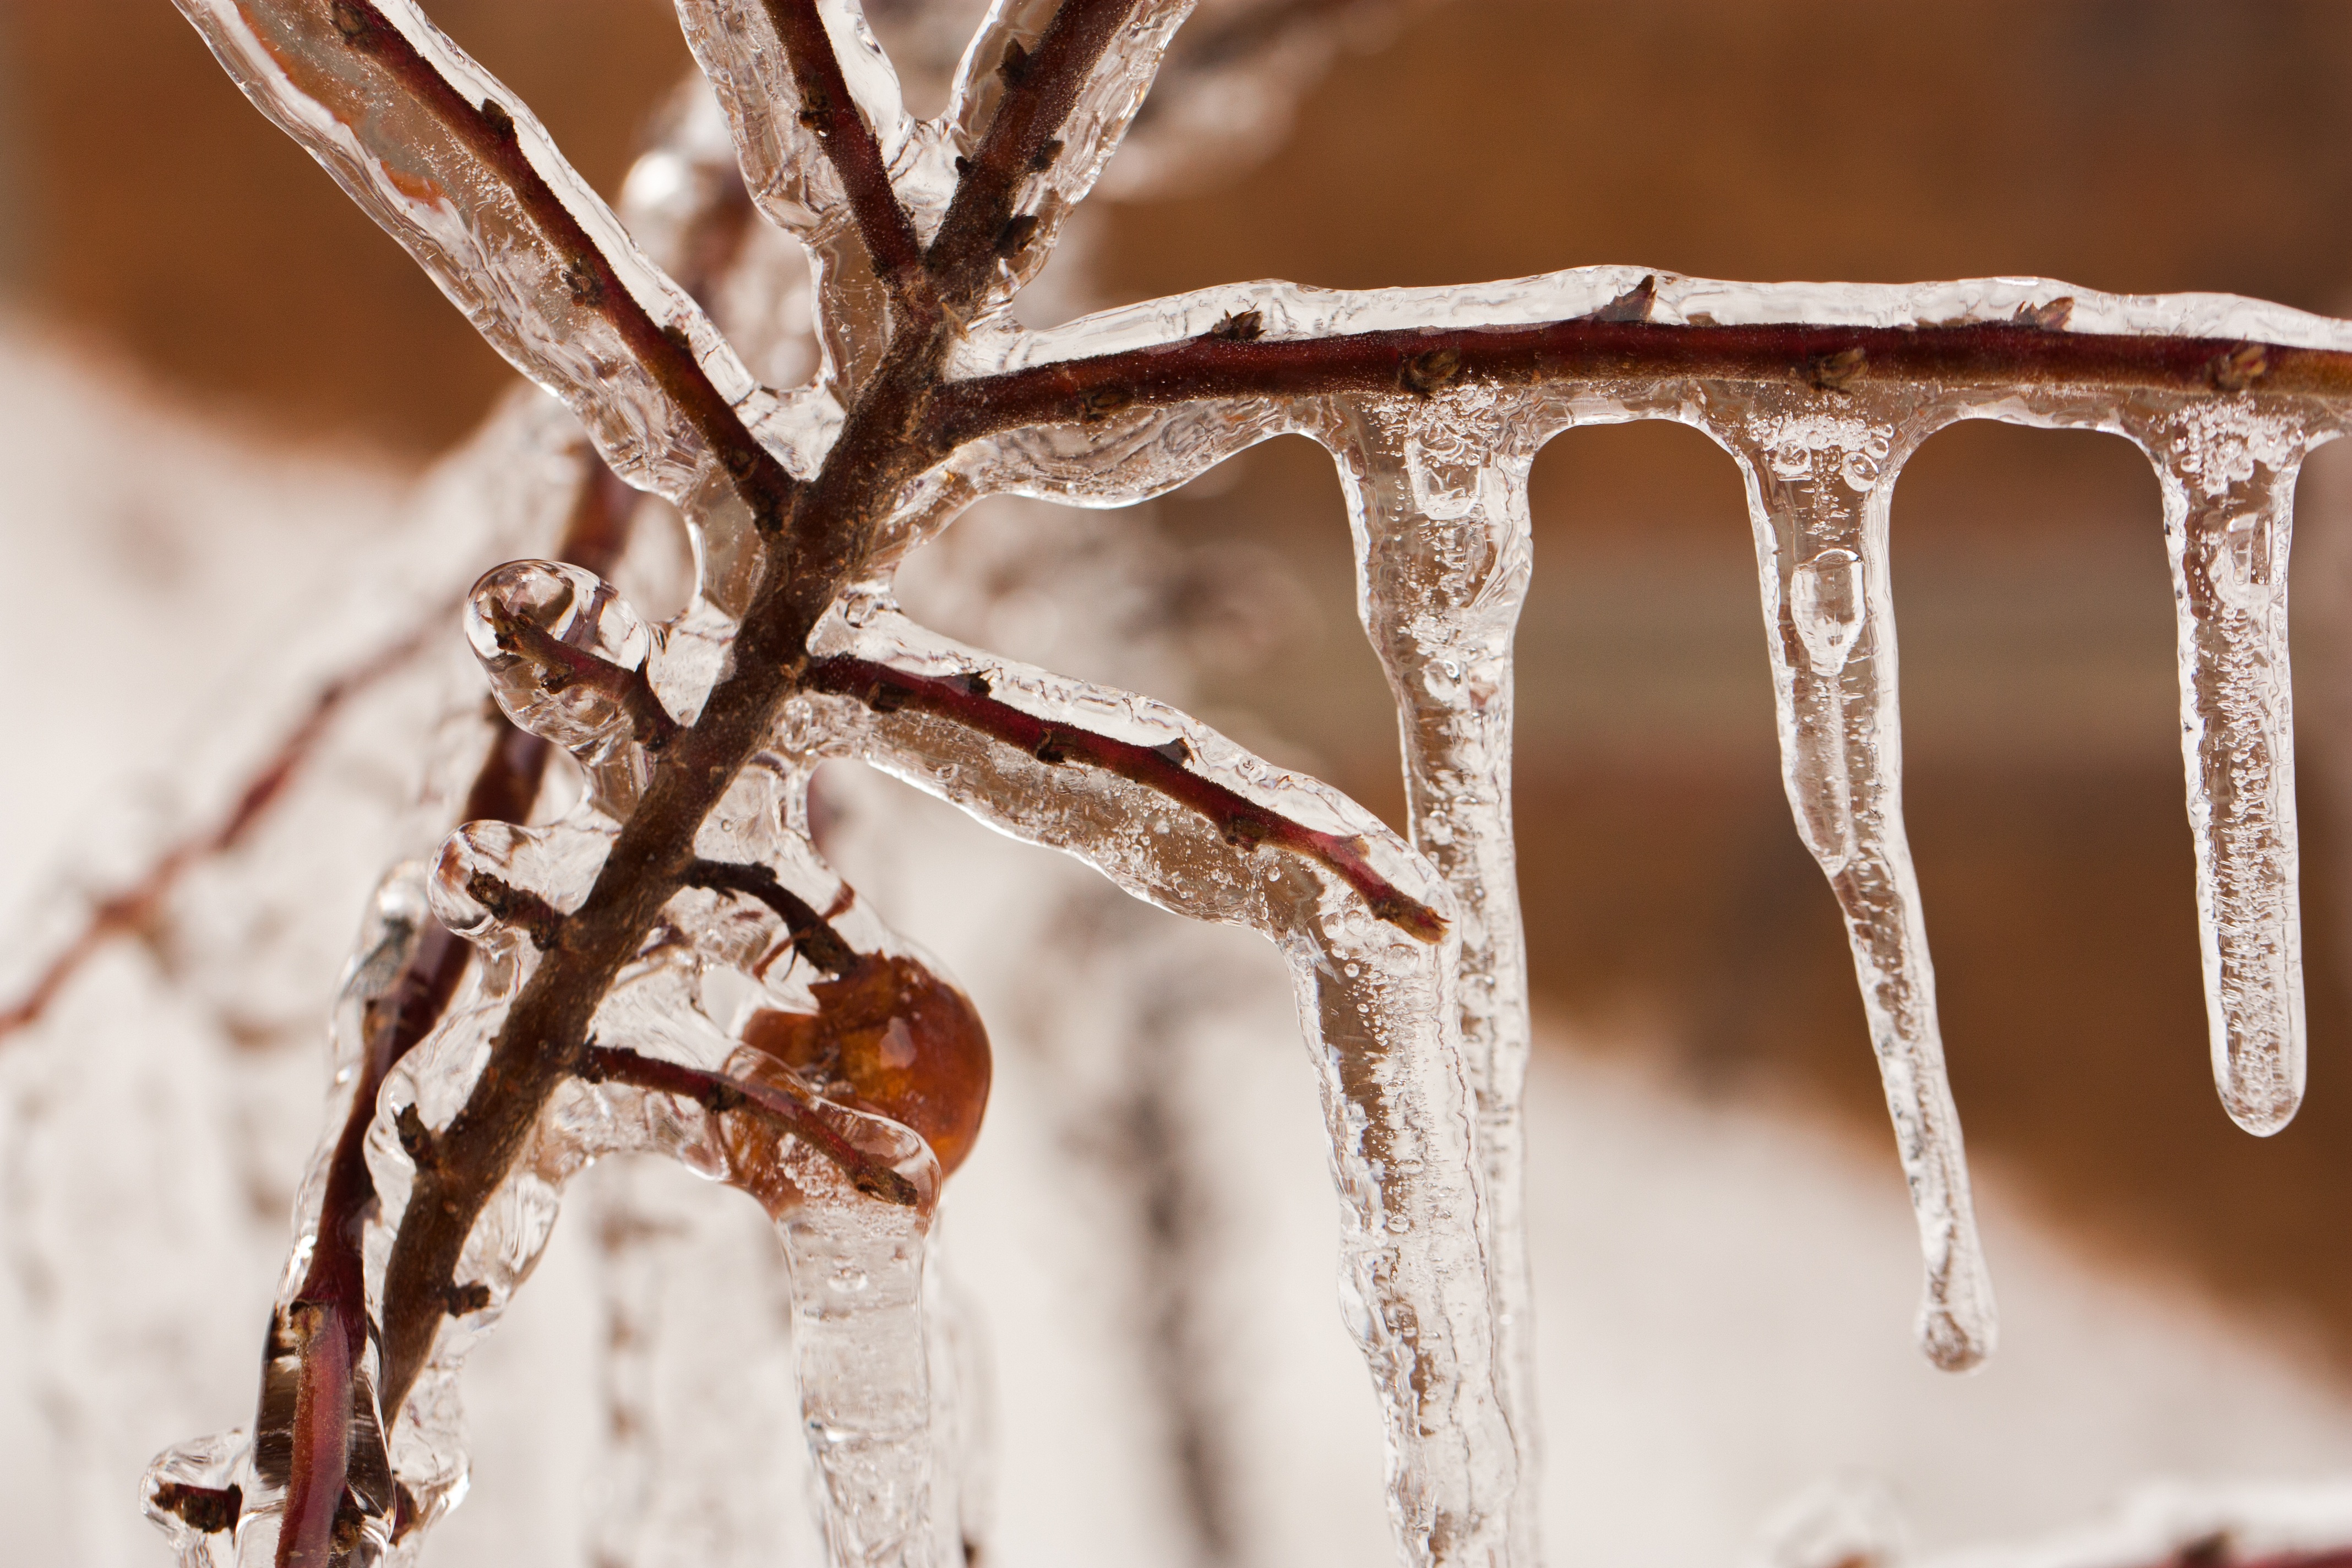
nature, branch, snow, winter, photography, berry, leaf, frost, bush, ice, spring, red, frozen, season, twig, close up, shrub, freezing, macro photography, cranberry cotoneaster